Marian Abdi Hussein

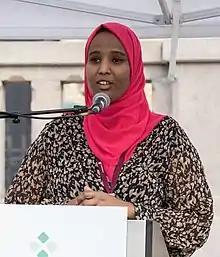
Hussein in 2022

Marian Abdi Hussein (born 24 July 1986) is a Somalia-born Norwegian politician from the Socialist Left Party. She has served as a member of parliament for Oslo since 2021, having previously been a deputy member for the same constituency between 2017 and 2021. She has also served as one of the party's deputy leaders since 2023.